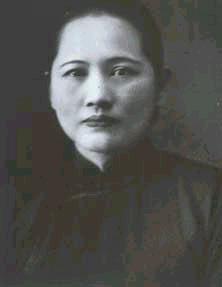
รายชื่อรองประมุขแห่งรัฐที่เป็นสตรีจากการเลือกตั้งหรือแต่งตั้ง

รายนามสตรีซึ่งได้รับการการเลือกตั้งหรือแต่งตั้งเป็นรองประธานาธิบดี|รองประมุขแห่งรัฐในแต่ละประเทศ
==รายนามรองประมุขแห่งรัฐหญิง==
ไฟล์:Inonge Wina.jpg| แซมเบีย รองประธานาธิบดี Inonge Wina
ไฟล์:Samia Suluhu Hassan.jpg| แทนซาเนีย รองประธานาธิบดี Samia Suluhu
ไฟล์:Mrs. Dang Thi Ngoc Thinh.jpg| เวียดนาม รองประธานาธิบดี ดั่ง ถิ หง็อก ถิ่ญ
ไฟล์:VP Leni Meeting with Pres Duterte Cropped 2016.jpg| ฟิลิปปินส์ รองประธานาธิบดี Leni Robredo
ไฟล์:CCC CPerez 87 .jpg| นิการากัว รองประธานาธิบดี Rosario Murillo
ไฟล์:Iliyana Yotova sm.jpg| บัลแกเรีย รองประธานาธิบดี Iliana Iotova
ไฟล์:Laya Joneydi.jpg| อิหร่าน รองประธานาธิบดี Laya Joneydi
ไฟล์:Jewel Taylor (9061) (cropped).jpg| ไลบีเรีย รองประธานาธิบดี Jewel Taylor
ไฟล์:Presidente Alberti Casellati Quirinale (cropped).jpg| อิตาลี ประธานวุฒิสภา Elisabetta Casellati
ไฟล์:Epsy Campbell Barr 2018 (cropped).jpg| คอสตาริกา รองประธานาธิบดี Epsy Campbell Barr
ไฟล์:Delcy Rodriguez June 2016 (27571633682) (cropped).jpg| เวเนซุเอลา รองประธานาธิบดี Delcy Rodríguez
ไฟล์:Marta Lucia Ramirez.png| โคลอมเบีย รองประธานาธิบดี Marta Lucía Ramírez
ไฟล์:Aid for Trade Global Review 2017 – Day 2 (35489505090).jpg| แกมเบีย รองประธานาธิบดี Isatou Touray
ไฟล์:Cristinakirchnermensaje2010.jpg| อาร์เจนตินา รองประธานาธิบดี Cristina Fernández de Kirchner
ไฟล์:Rebecca Nyandeng De Mabior February 10, 2006.jpg| ซูดานใต้ รองประธานาธิบดี Rebecca Nyandeng De Mabior
ไฟล์:Beatriz Argimón PN septiembre 2019.jpg| อุรุกวัย รองประธานาธิบดี Beatriz Argimón
ไฟล์:Maria Alejandra Muñoz Vicepresidenta de Ecuador.jpg| เอกวาดอร์ รองประธานาธิบดี María Alejandra Muñoz
ไฟล์:Kamala Harris official photo (cropped2).jpg| สหรัฐ รองประธานาธิบดี กมลา แฮร์ริส
"ตัวเอียง" แทน รองประมุขแห่งรัฐที่รักษาราชการแทน
| class="wikitable sortable"
!width="18%"|ชื่อ
!width="1%"|รูป
!width="18%"|ประเทศ
!width="12%"|ทวีป
!width="17%"|ตำแหน่ง
!width="12%"|เริ่มดำรงตำแหน่ง
!width="12%"|สิ้นสุดดำรงตำแหน่ง
!width="13%"|ระยะเวลาการดำรงตำแหน่ง
|-
|Soong Ching-ling
|ไฟล์:Soong Ching-ling 1937.jpg|80px
|
|Asia
|Vice President of the People's Republic of China|Deputy Chairperson
|
|
|
|-
|Soong Ching-ling
|ไฟล์:Soong Ching-ling 1937.jpg|80px
|
|Asia
|Vice President of the People's Republic of China|Deputy Chairperson
|
|
|
|-
|Maria Paretti
|ไฟล์:No image.svg|80px
|
|Europe
|State Council of Romania|รองประธานาธิบดี
|
|
|
|-
|Constanţa Crăciun
|ไฟล์:No image.svg|80px
|
|Europe
|State Council of Romania|รองประธานาธิบดี
|
|
|
|-
|Maria Ciocan
|ไฟล์:No image.svg|80px
|
|Europe
|State Council of Romania|รองประธานาธิบดี
|
|
|
|-
|Anahita Ratebzad
|ไฟล์:No image.svg|80px
|
|Asia
|Vice President of Afghanistan|Deputy Chairman of the Revolutionary Council
|
|
|
|-
|Emine Guri
|ไฟล์:No image.svg|80px
|
|Europe
|รองประธานาธิบดี
|
|
|
|-
|Viola Burnham
|ไฟล์:No image.svg|80px
|
|America
|Vice President of Guyana|รองประธานาธิบดี
|
|
|
|-
|Maria Ghiţulică
|ไฟล์:No image.svg|80px
|
|Europe
|State Council of Romania|รองประธานาธิบดี
|
|
|
|-
|Victoria Garrón de Doryan|Victoria Garrón Orozco
|
|
|America
|Vice President of Costa Rica|Second Vice President
|
|
|
|-
|Nguyễn Thị Bình
|ไฟล์:No image.svg|80px
|
|Asia
|Vice President of Vietnam|รองประธานาธิบดี
|
|
|
|-
|Blaga Dimitrova
|
|
|Europe
|Vice President of Bulgaria|รองประธานาธิบดี
|
|
|
|-
|Specioza Kazibwe
|ไฟล์:No image.svg|80px
|
|Africa
|Vice President of Uganda|รองประธานาธิบดี
|
|
|
|-
|Guadalupe Jerezano Mejía
|ไฟล์:No image.svg|80px
|
|America
|Vice President of Honduras|Third Vice President
|
|
|
|-
|Rebeca Grynspan
|ไฟล์:Rebeca Grynspan UNDP Port-au-Prince 2010.jpg|80px
|
|America
|Vice President of Costa Rica|Second Vice President
|
|
|
|-
|Julia Mena
|ไฟล์:No image.svg|80px
|
|America
|Vice President of Nicaragua|รองประธานาธิบดี
|
|
|
|-
|rowspan=2 | Rosalía Arteaga
|rowspan=2 |ไฟล์:DRA. ROSALIA ARTEAGA (25654658468) (cropped).jpg|80px
|rowspan=2 |
|rowspan=2 |America
|rowspan=2 |Vice President of Ecuador|รองประธานาธิบดี
|
|
|
|-
|
|
|
|-
|Janet Jagan
|ไฟล์:Janet Jagan.png|80px
|
|America
|List of Prime Ministers of Guyana|รองประธานาธิบดี
|
|
|
|-
|Isatou Njie-Saidy
|ไฟล์:Vice President of Gambia visits HSV Swift. (8243542829) (cropped).jpg|80px
|
|Africa
|Vice President of The Gambia|รองประธานาธิบดี
|
|
|
|-
|Masoumeh Ebtekar
|ไฟล์:Portrait of Masoumeh Ebtekar.jpg|80px
|
|Asia
|Vice President of Iran|รองประธานาธิบดี
|
|
|
|-
|Gladys Caballero de Arevalo
|ไฟล์:No image.svg|80px
|
|America
|Vice President of Honduras|Second Vice President
|
|
|
|-
|Astrid Fischel Volio
|ไฟล์:No image.svg|80px
|
|America
|Vice President of Costa Rica|First Vice President
|
|
|
|-
|Elizabeth Odio Benito
|ไฟล์:Jueza de la Corte IDH, Elizabeth Odio Benito (39849747524).jpg|80px
|
|America
|Vice President of Costa Rica|Second Vice President
|
|
|
|-
|กลอเรีย มาคาปากัล-อาร์โรโย
|ไฟล์:Gloria Macapagal Arroyo WEF 2009-crop.jpg|80px
|
|Asia
|Vice President of the Philippines|รองประธานาธิบดี
|
|
|
|-
|Megawati Sukarnoputri
|ไฟล์:President Megawati Sukarnoputri - Indonesia.jpg|80px
|
|Asia
|Vice President of Indonesia|รองประธานาธิบดี
|
|
|
|-
|Annette Lu
|ไฟล์:Annette Lu Portrait.jpg|80px
| (Republic of China)
|Asia
|Vice President of the Republic of China|รองประธานาธิบดี
|
|
|
|-
|Milagros Ortiz Bosch
|ไฟล์:Milagros Ortiz.jpg|80px
|
|America
|List of Vice Presidents of the Dominican Republic|รองประธานาธิบดี
|
|
|
|-
|Adina Bastidas
|ไฟล์:No image.svg|80px
|
|America
|Vice President of Venezuela|รองประธานาธิบดี
|
|
|
|-
|Sandra Pierantozzi
|ไฟล์:Sandra Pierantozzi.jpg|80px
|
|Oceania
|Vice President of Palau|รองประธานาธิบดี
|
|
|
|-
|Armida Villela de López Contreras
|ไฟล์:No image.svg|80px
|
|America
|Vice President of Honduras|Second Vice President
|
|
|
|-
|Lineth Saborío Chaverri
|ไฟล์:No image.svg|80px
|
|America
|Vice President of Costa Rica|First Vice President
|
|
|
|-
|Trương Mỹ Hoa
|
|
|Asia
|Vice President of Vietnam|รองประธานาธิบดี
|
|
|
|-
|Teima Onorio
|ไฟล์:Teima Onorio.jpg|80px
|
|Oceania
|Vice President of Kiribati|รองประธานาธิบดี
|
|
|
|-
|Ana Vilma de Escobar
|ไฟล์:Ana Vilma ESA.JPG|80px
|
|America
|Vice President of El Salvador|รองประธานาธิบดี
|
|
|
|-
|Joice Mujuru
|ไฟล์:Joice Mujuru at Horasis Global Arab Business Meeting 2012 crop.jpg|80px
|
|Africa
|Vice President of Zimbabwe|รองประธานาธิบดี
|
|
|
|-
|Phumzile Mlambo-Ngcuka
|ไฟล์:Phumzile Mlambo-Ngcuka 2014.jpg|80px
|
|Africa
|Deputy President of South Africa|Deputy President
|
|
|
|-
|Fatemeh Javadi
|ไฟล์:No image.svg|80px
|
|Asia
|Vice President of Iran|รองประธานาธิบดี
|
|
|
|-
|Alice Nzomukunda
|ไฟล์:No image.svg|80px
|
|Africa
|Vice-President of Burundi|รองประธานาธิบดี
|
|
|
|-style="background-color: #9BDDFF"
|Najah al-Attar
|ไฟล์:No image.svg|80px
|
|Asia
|Vice President of Syria|รองประธานาธิบดี
|
|ปัจจุบัน
|
|-
|Dalia Itzik
|ไฟล์:Dalya Itzik 1.png|80px
|
|Asia
|Interim and Acting President of Israel|Designated Acting PresidentAn ex officio position held by the Speaker of the Knesset to act for the President of Israel
|
|
|
|-
|Laura Chinchilla
|ไฟล์:Chinchilla Adelante.jpg|80px
|
|America
|Vice President of Costa Rica|First Vice President
|
|
|
|-
|Lourdes Mendoza
|ไฟล์:Lourdes Mendoza del Solar 2010.jpg|80px
|
|America
|Vice President of Peru|Second Vice President
|
|
|
|-
|Marina Barampama
|ไฟล์:No image.svg|80px
|
|Africa
|Vice President of Burundi|รองประธานาธิบดี
|
|
|
|-
|Dalia Itzik
|ไฟล์:Dalya Itzik 1.png|80px
|
|Asia
|Interim and Acting President of Israel|Interim PresidentAn ex officio position held by the Speaker of the Knesset when there is no serving President of Israel
|
|
|
|-
|Nguyễn Thị Doan
|ไฟล์:Nguyễn Thị Doan.jpg|80px
|
|Asia
|Vice President of Vietnam|รองประธานาธิบดี
|
|
|
|-
|Baleka Mbete
|ไฟล์:Baleka Mbete.jpg|80px
|
|Africa
|Deputy President of South Africa|Deputy President
|
|
|
|-
|Joyce Banda
|ไฟล์:President of Malawi Joyce Banda (8985928177).jpg|80px
|
|Africa
|Vice President of Malawi|รองประธานาธิบดี
|
|
|
|-
|Fatemeh Bodaghi
|ไฟล์:No image.svg|80px
|
|Asia
|Vice President of Iran|รองประธานาธิบดี
|
|
|
|-
|Farahnaz Torkestani
|ไฟล์:No image.svg|80px
|
|Asia
|Vice President of Iran|รองประธานาธิบดี
|
|
|
|-
|Maryam Mojtahedzadeh
|ไฟล์:Maryam Mojtahed Zadeh.jpg|80px
|
|Asia
|Vice President of Iran|รองประธานาธิบดี
|
|
|
|-
|Nasrin Soltankhah
|
|
|Asia
|Vice President of Iran|รองประธานาธิบดี
|
|
|
|-
|María Antonieta de Bográn
|ไฟล์:No image.svg|80px
|
|America
|Vice President of Honduras|First Vice President
|
|
|
|-
|Hannelore Kraft
|ไฟล์:Hannelorekraft.jpg|80px
|
|Europe
|President of the German Bundesrat|President of the BundesratAccording to Article 57 of the German Basic Law for the Federal Republic of Germany|Basic Law, the President of the Bundesrat acts for the Federal President of Germany|President when the latter is unavailable.
|
|
|
|-
|Monique Ohsan Bellepeau
|ไฟล์:No image.svg|80px
|
|Africa
|Vice President of Mauritius|รองประธานาธิบดี
|
|
|
|-
|Susan Denham
|ไฟล์:Susan Denham 2014.jpg|80px
|
|Europe
|Chief Justice of Ireland|Chief JusticeAccording to 1937 Constitution of Ireland, Chief Justice included in the Presidential Commission (Ireland)|Presidential Commission which is the collective vice presidency of the Republic of Ireland
|
|
|
|-
|Marisol Espinoza
|ไฟล์:Marisol Espinoza 2.jpg|80px
|
|America
|Vice President of Peru|First Vice President
|
|
|
|-
|Meherzia Labidi Maïza
|ไฟล์:MeherziaLabidiMars2012.jpg|80px
|
|Africa
|First Vice-president of the Constituent Assembly of Tunisia
|
|
|
|-
|Roxana Baldetti
|ไฟล์:Roxana Baldetti.jpg|80px
|
|America
|Vice President of Guatemala|รองประธานาธิบดี
|
|
|
|-
|Margarita Popova
|ไฟล์:Margarita Popova.jpg|80px
|
|Europe
|Vice President of Bulgaria|รองประธานาธิบดี
|
|
|
|-
|Margarita Cedeño de Fernández
|ไฟล์:Her Excellency Ms. Margarita Cedeño de Fernández, Vice-President of the Dominican Republic (8957848699).jpg|80px
|
|America
|Vice President of the Dominican Republic|รองประธานาธิบดี
|
|
|
|-
|"Suheir Atassi"
|ไฟล์:Suheir al-Atassi (cropped).jpg|80px
| "Syrian opposition#Syrian National Coalition|Syrian Arab Republic (opposition)"
|Asia
|"National Coalition for Syrian Revolutionary and Opposition Forces|Vice President of the National Coalition"
|'
|'
|'
|- style="background-color: #9BDDFF"
|Gladys María Bejerano Portela
|ไฟล์:No image.svg|80px
|
|America
|Council of State of Cuba|รองประธานาธิบดี
|
|ปัจจุบัน
|
|-
|Mercedes López Acea
|ไฟล์:No image.svg|80px
|
|America
|Council of State of Cuba|รองประธานาธิบดี
|
|
|
|-
|Elham Aminzadeh
|ไฟล์:Elham Aminzadeh 01.jpg|80px
|
|Asia
|Vice President of Iran|รองประธานาธิบดี
|
|
|
|- style="background-color: #9BDDFF"
|Masoumeh Ebtekar
|ไฟล์:Portrait of Masoumeh Ebtekar.jpg|80px
|
|Asia
|Vice President of Iran|รองประธานาธิบดี
|
|ปัจจุบัน
|
|-
|Shahindokht Molaverdi
|ไฟล์:Shahindokht Molaverdi 01.jpg|80px
|
|Asia
|Vice President of Iran|รองประธานาธิบดี
|
|
|
|-
|Ana Rossana Guevara Pinto
|ไฟล์:No image.svg|80px
|
|America
|Vice President of Honduras|Second Vice President
|
|
|
|-
|Lorena Enriqueta Herrera Estevez
|ไฟล์:No image.svg|80px
|
|America
|Vice President of Honduras|Third Vice President
|
|
|
|-
|Ana Helena Chacón
|ไฟล์:A D 1164 25 A.JPG|80px
|
|America
|Vice President of Costa Rica|Second Vice President
|
|
|
|-
|Isabel Saint Malo
|ไฟล์:Isabel Saint Malo.jpg|80px
|
|America
|Vice President of Panama|รองประธานาธิบดี
|
|
|
|-
|"Noura al-Ameer"
|ไฟล์:No image.svg|80px
| "Syrian opposition#Syrian National Coalition|Syrian Arab Republic (opposition)"
|Asia
|"National Coalition for Syrian Revolutionary and Opposition Forces|Vice President of the National Coalition"
|'
|'
|'
|-style="background-color: #9BDDFF"
|Inonge Wina
|ไฟล์:Inonge Wina.jpg|80px
|
|Africa
|Vice President of Zambia|รองประธานาธิบดี
|
|ปัจจุบัน
|
|-style="background-color: #9BDDFF"
|Samia Suluhu
|ไฟล์:Samia Suluhu Hassan.jpg|80px
|
|Africa
|Vice President of Tanzania|รองประธานาธิบดี
|
|ปัจจุบัน
|
|-
|Gabriela Michetti
|ไฟล์:Gabriela Michetti.jpg|80px
|
|America
|Vice President of Argentina|รองประธานาธิบดี
|
|
|
|-
|"Samira al-Masalma"
|ไฟล์:No image.svg|80px
| "Syrian opposition#Syrian National Coalition|Syrian Arab Republic (opposition)"
|Asia
|National Coalition for Syrian Revolutionary and Opposition Forces|Vice President of the National Coalition
|'
|'
|'
|-style="background-color: #9BDDFF"
|ดั่ง ถิ หง็อก ถิ่ญ
|ไฟล์:Mrs. Dang Thi Ngoc Thinh.jpg|80px
|
|Asia
|Vice President of Vietnam|รองประธานาธิบดี
|
|ปัจจุบัน
|
|- style="background-color: #9BDDFF"
|Leni Robredo
|ไฟล์:VP Leni Meeting with Pres Duterte Cropped 2016.jpg|80px
|
|Asia
|Vice President of the Philippines|รองประธานาธิบดี
|
|ปัจจุบัน
|
|-
|Mercedes Aráoz
|ไฟล์:Mercedes Araoz.jpg|104x104px
|
|America
|Vice President of Peru|Second Vice President
|
|
|
|-
|Malu Dreyer
|ไฟล์:WLP RLP 9648 Malu Dreyer.jpg|80px
|
|Europe
|President of the German Bundesrat|President of the BundesratAccording to Article 57 of the German Basic Law for the Federal Republic of Germany|Basic Law, the President of the Bundesrat acts for the Federal President of Germany|President when the latter is unavailable.
|
|
|
|- style="background-color:
|Zahra Ahmadipour
|ไฟล์:Zahra Ahmadipour, November 2016.jpg|80px
|
|Asia
|Vice President of Iran|รองประธานาธิบดี
|
|
|
|- style="background-color: #9BDDFF"
|Rosario Murillo
|ไฟล์:CCC CPerez 87 .jpg|80px
|
|America
|Vice President of Nicaragua|รองประธานาธิบดี
|
|ปัจจุบันCurrently serving as First Lady of Nicaragua since 2007
|
|- style="background-color: #9BDDFF"
|Iliana Iotova
|ไฟล์:Iliyana Yotova sm.jpg|80px
|
|Europe
|Vice President of Bulgaria|รองประธานาธิบดี
|
|ปัจจุบัน
|
|- style="background-color: #9BDDFF"
|Mehriban Aliyeva
|
|
|Asia
|Vice President of Azerbaijan|รองประธานาธิบดี
|
|ปัจจุบันCurrently serving as First Lady of Azerbaijan since 2003
|
|-
|Fatoumata Tambajang
|ไฟล์:Aid for Trade Global Review 2017 – Day 3 (35059631424).jpg|80px
|
|Africa
|Vice President of The Gambia|รองประธานาธิบดี
|Acting until 8 September 2017
|
|
|-
|"Salwa Aksoy"
|ไฟล์:No image.svg|80px
| "Syrian opposition#Syrian National Coalition|Syrian Arab Republic (opposition)"
|Asia
|"National Coalition for Syrian Revolutionary and Opposition Forces|Vice President of the National Coalition"
|'
|'
|'
|- style="background-color: #9BDDFF"
|Laya Jonaidi
|ไฟล์:Laya Joneydi.jpg|80px
|
|Asia
|Vice President of Iran|รองประธานาธิบดี
|
|ปัจจุบัน
|
|-
|Lucía Topolansky
|ไฟล์:Topolansky2.jpg|80px
|
|America
|Vice President of Uruguay|รองประธานาธิบดี
|
|Previously served as First Lady of Uruguay from 2010 to 2015
|
|-
|María Vicuña
|ไฟล์:Maria Alejandra Vicuña asume funciones vicepresidenciales (c) - cropped.jpg|80px
|
|America
|Vice President of Ecuador|รองประธานาธิบดี
|
|
|
|-style="background-color: #9BDDFF"
|Jewel Taylor
|ไฟล์:Jewel Taylor (9061) (cropped).jpg|80px
|
|Africa
|Vice President of Liberia|รองประธานาธิบดี
|
|ปัจจุบัน
|
|- style="background-color:#9BDDFF"
|Olga Margarita Alvarado Rodríguez
|ไฟล์:No image.svg|80px
|
|America
|Vice President of Honduras|Second Vice President
|
|ปัจจุบัน
|
|- style="background-color:#9BDDFF"
|María Antonia Rivera Rosales
|ไฟล์:No image.svg|80px
|
|America
|Vice President of Honduras|Third Vice President
|
|ปัจจุบัน
|
|-
|Mercedes Aráoz
|ไฟล์:Mercedes Araoz.jpg|104x104px
|
|America
|Vice President of Peru|First Vice President
|
|
|
|- style="background-color: #9BDDFF"
|Elisabetta Casellati
|ไฟล์:Presidente Alberti Casellati Quirinale (cropped).jpg|104x104px
|
|Europe
|President of the Senate (Italy)#Acting President of the Republic|President of the SenateAccording to Article 86 of the Constitution of Italy|Italian Constitution, the President of the Senate acts for the President of Italy|President when the latter is unavailable.
|
|ปัจจุบัน
|
|- style="background-color: #9BDDFF"
|Inés María Chapman Waugh
|ไฟล์:No image.svg|80px
|
|America
|Council of State of Cuba|รองประธานาธิบดี
|
|ปัจจุบัน
|
|- style="background-color: #9BDDFF"
|Beatriz Johnson Urrutia
|ไฟล์:No image.svg|80px
|
|America
|Council of State of Cuba|รองประธานาธิบดี
|
|ปัจจุบัน
|
|-style="background-color: #9BDDFF"
|"Dima Moussa"
|ไฟล์:No image.svg|80px
| "Syrian opposition#Syrian National Coalition|Syrian Arab Republic (opposition)"
|Asia
|"National Coalition for Syrian Revolutionary and Opposition Forces|Vice President of the National Coalition"
|'
|ปัจจุบัน
|'
|-style="background-color: #9BDDFF"
|Epsy Campbell Barr
|ไฟล์:Epsy Campbell Barr 2018 (cropped).jpg|80px
|
|America
|Vice President of Costa Rica|First Vice President
|
|ปัจจุบัน
|
|-
|Alicia Pucheta
|ไฟล์:No image.svg|80px
|
|America
|Vice President of Paraguay|รองประธานาธิบดี
|
|
|
|-style="background-color: #9BDDFF"
|Delcy Rodríguez
|ไฟล์:Delcy Rodriguez June 2016 (27571633682) (cropped).jpg|80px
|
|America
|Vice President of Venezuela|รองประธานาธิบดี
|
|ปัจจุบัน
|
|-style="background-color: #9BDDFF"
|Marta Lucía Ramírez
|ไฟล์:Marta Lucia Ramirez.png|80px
|
|America
|Vice President of Colombia|รองประธานาธิบดี
|
|ปัจจุบัน
|
|-style="background-color: #9BDDFF"
|Isatou Touray
|ไฟล์:Aid for Trade Global Review 2017 – Day 2 (35489505090).jpg|80px
|
|Africa
|Vice President of the Gambia|รองประธานาธิบดี
|
|ปัจจุบัน
|
|-style="background-color: #9BDDFF"
|Cristina Fernández de Kirchner
|ไฟล์:Cristinakirchnermensaje2010.jpg|80px
|
|America
|List of vice presidents of Argentina|รองประธานาธิบดี
|
|ปัจจุบันPreviously served as First Lady of Argentina from 2003-2007 and President of Argentina from 2007-2015.
|
|-style="background-color: #9BDDFF"
|Rebecca Nyandeng De Mabior
|ไฟล์:Rebecca Nyandeng De Mabior February 10, 2006.jpg|80px
|
|Africa
|Vice President of South Sudan|Fourth Vice President
|
|ปัจจุบัน
|
|-style="background-color: #9BDDFF"
|Beatriz Argimón
|ไฟล์:Beatriz Argimón PN septiembre 2019.jpg|80px
|
|America
|Vice President of Uruguay|รองประธานาธิบดี
|
|ปัจจุบัน
|
|-style="background-color: #9BDDFF"
|María Alejandra Muñoz
|ไฟล์:Maria Alejandra Muñoz Vicepresidenta de Ecuador.jpg|80px
|
|America
|Vice President of Ecuador|รองประธานาธิบดี
|
|ปัจจุบัน
|
|-style="background-color: #9BDDFF"
|Raquel Peña de Antuña
|ไฟล์:No image.svg|80px
|
|America
|Vice President of the Dominican Republic|รองประธานาธิบดี
|
|ปัจจุบัน
|
|-style="background-color: #9BDDFF"
|กมลา แฮร์ริส
|ไฟล์:Kamala_Harris_official_photo_(cropped2).jpg|80px
|
|America
|รองประธานาธิบดีสหรัฐ|รองประธานาธิบดี
|
|ปัจจุบัน
|
|
==ดูเพิ่ม==
* รายชื่อประมุขแห่งรัฐและหัวหน้ารัฐบาลสตรีจากการเลือกตั้งหรือแต่งตั้ง
==อ้างอิง==
==แหล่งข้อมูลอื่น==
* Women Heads of State
* Women Presidents and Women Governors-General (Zárate's Political Collections)
* Council of Women World Leaders
* Female Vice Presidents
หมวดหมู่:ประมุขแห่งรัฐที่เป็นสตรี
หมวดหมู่:หัวหน้ารัฐบาลสตรี
หมวดหมู่:นักการเมืองสตรี
หมวดหมู่:รายชื่อสตรี
หมวดหมู่:รายชื่อผู้ปกครอง